Adventureland (Disney)

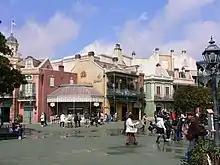
Adventureland at Tokyo Disneyland

Tokyo Disneyland's Adventureland is a mish-mash of the various Adventureland interpretations. It features a unique ride - the Western River Railroad - and a "Lilo & Stitch-"themed version of Walt Disney's Enchanted Tiki Room. It features a pair of sub-lands: The Typhoon Lagoon inspired Coral Landing near the Swiss Family Treehouse and another one based on New Orleans Square at Disneyland, which features Pirates of the Caribbean. World Bazaar's buildings fade into New Orleans.